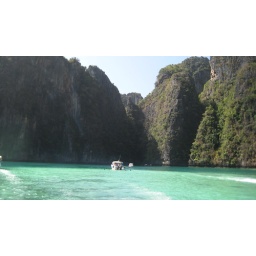
This is the water that leonardo jumped into off the waterfall in the film &amp;quot;the beach&amp;quot;!!! and it really was that blue